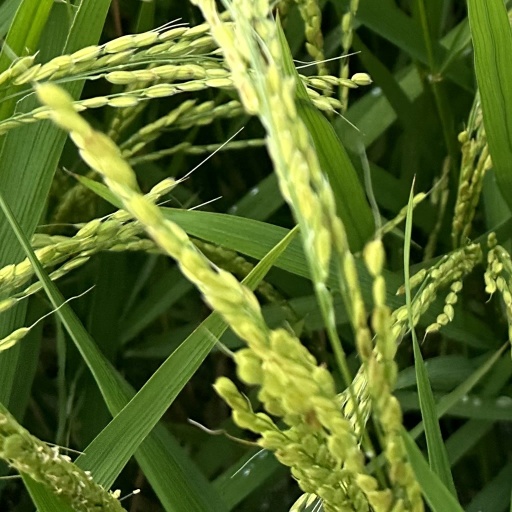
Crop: rice